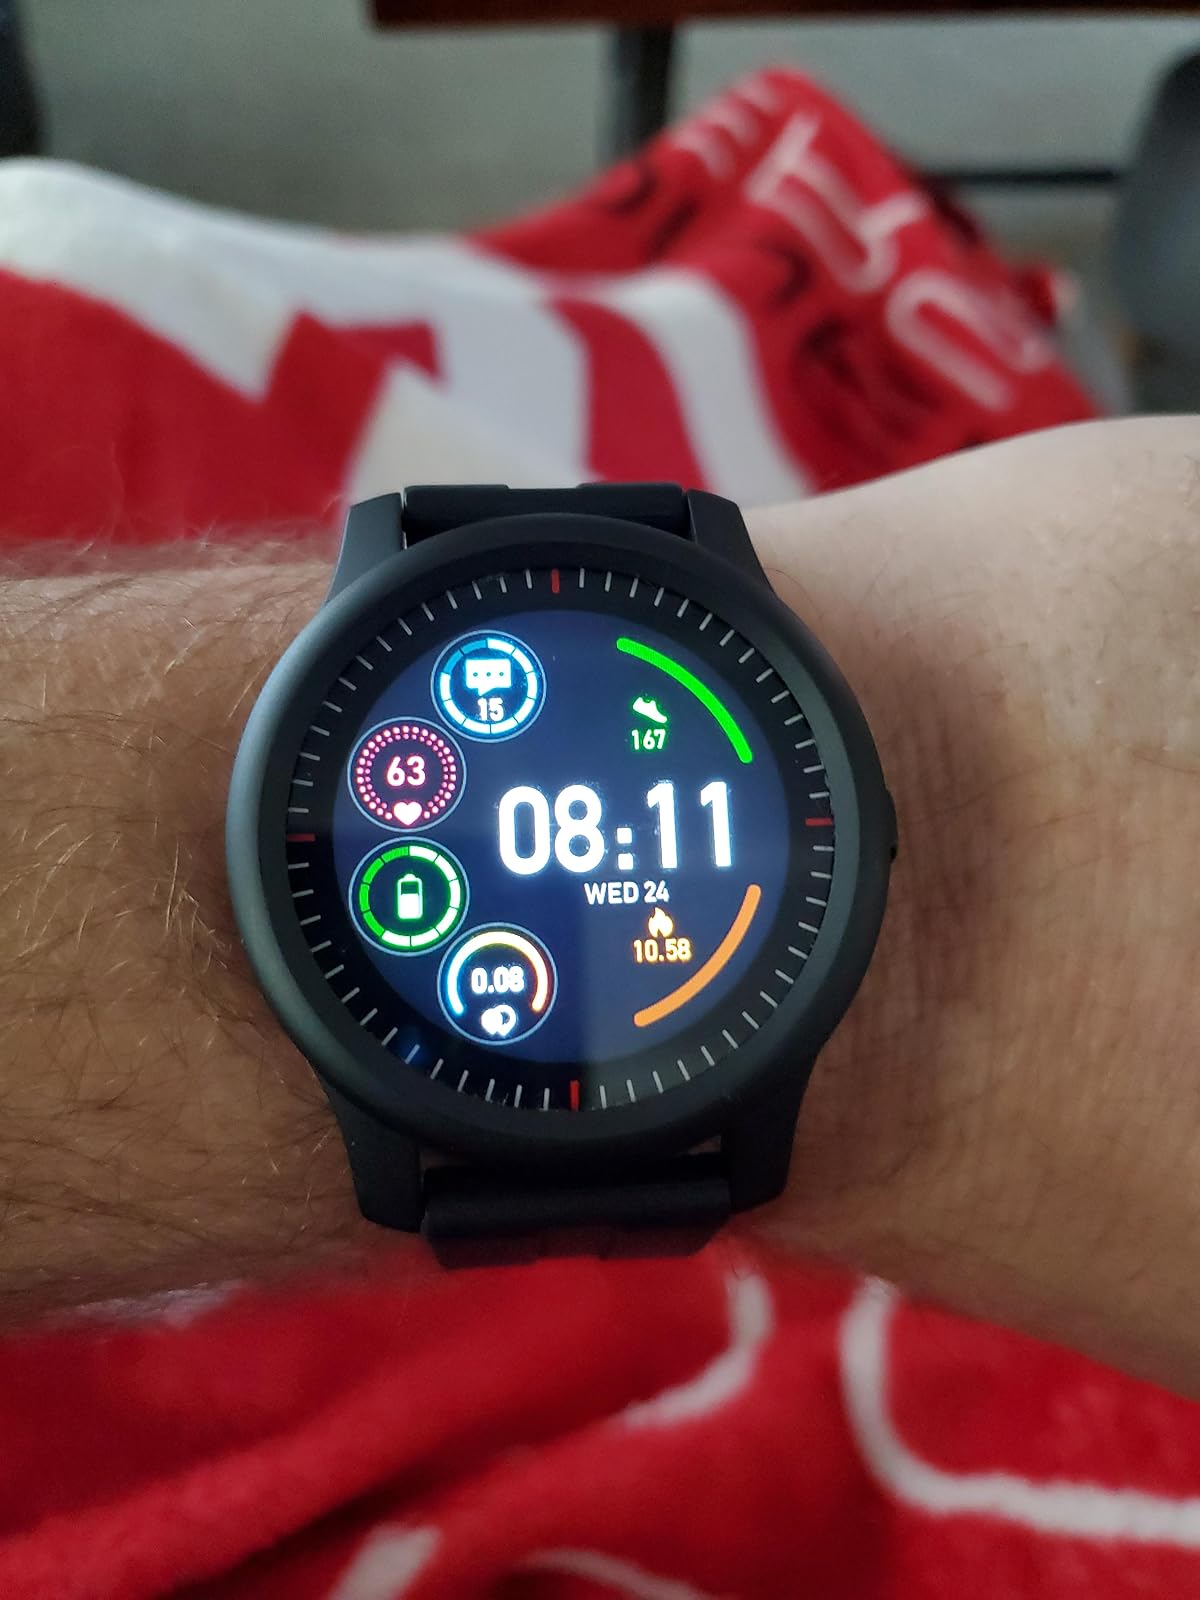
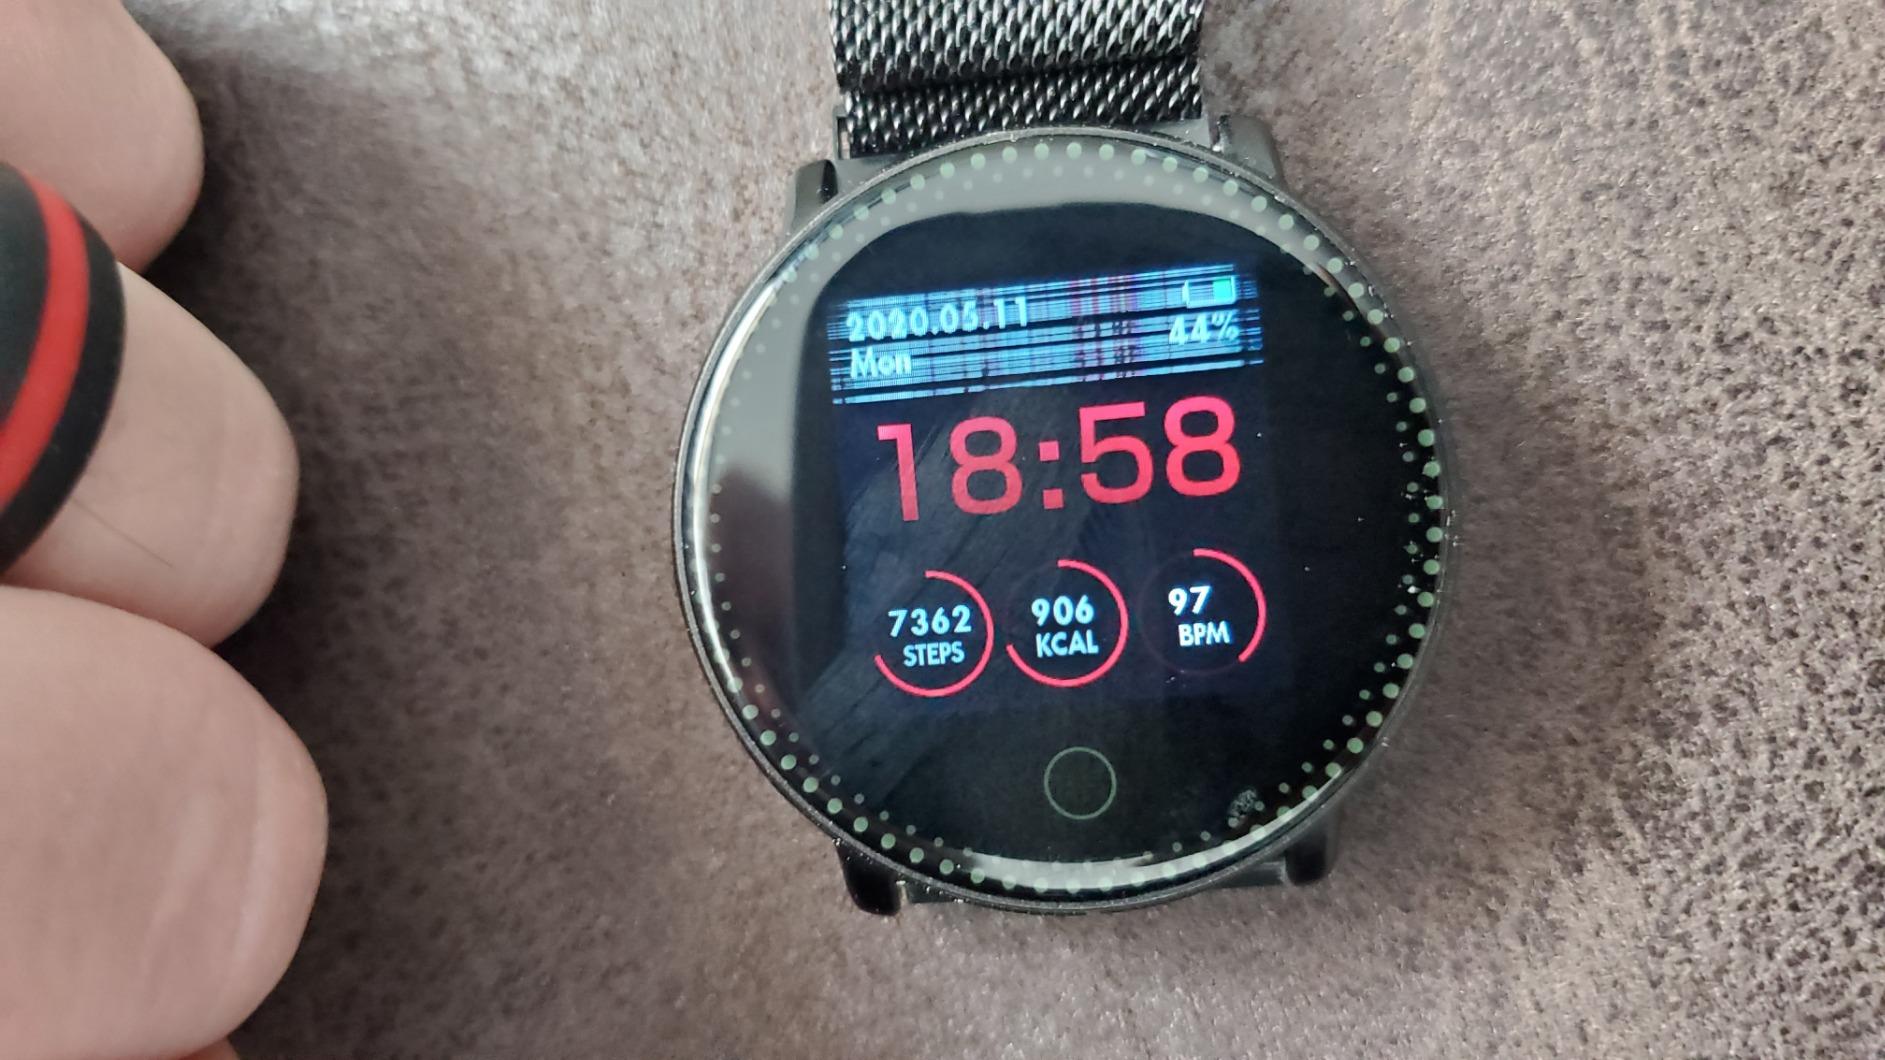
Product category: smartwatch
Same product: no